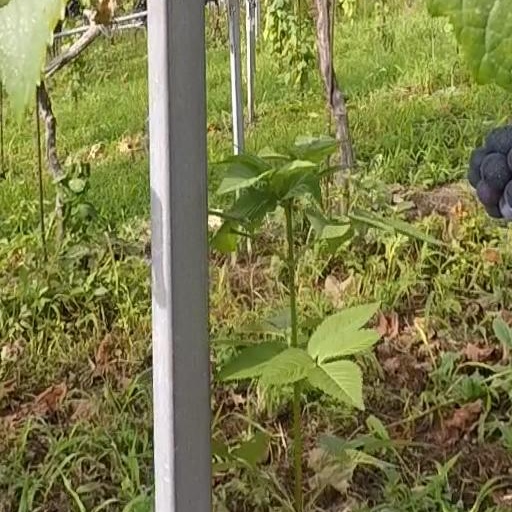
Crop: grape